Dobrivoje Živkov

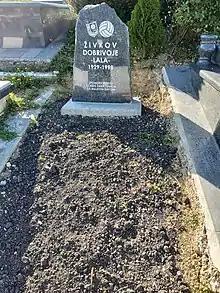
Živkov's grave at Bare Cemetery

Dobrivoje "Lala" Živkov (4 March 1929 – 26 October 1998) was a Yugoslav professional footballer.